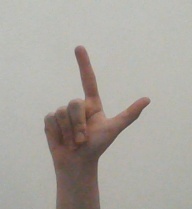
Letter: laam